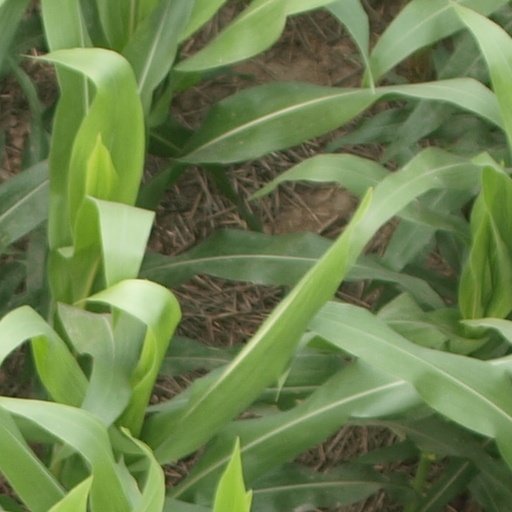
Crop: maize; corn